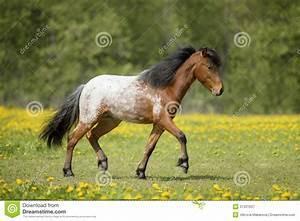
horse